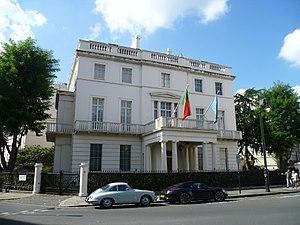
Belgrave Square est une place de la ville de Londres, Royaume-Uni.